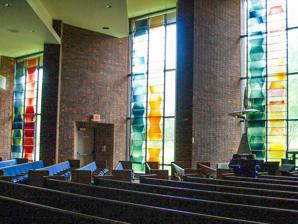
Building: Congregation Shaare Emeth
Country: United States of America
Year built: 1869
Reform synagogue in Creve Coeur, Missouri, United States Congregation Shaare Emeth Interior of the synagogue, in 2007 Religion Affiliation Reform Judaism Ecclesiastical or organisational status Synagogue Leadership Rabbi Jim Bennett Rabbi Andrea Goldstein Rabbi Rachel Bearman Rabbi Lori Levine (Education) Rabbi Jeffrey Stiffman (Emeritus) Status Active Location Location 11645 Ladue Road, Creve Coeur , St. Louis County , Missouri 63141 Country United States Location in Missouri Geographic coordinates 38°39′23″N 90°26′28″W / 38.656389°N 90.441111°W / 38.656389; -90.441111 Architecture Type Synagogue Date established 1867 (as a congregation) Completed 1869 (17th and Pine Sts.) 1897 (Lindell Street) 1934 ( University City ) 1980 (Creve Coeur) Website sestl .org Congregation Shaare Emeth ( transliterated from Hebrew as "Gates of Truth") is a Reform Jewish congregation and synagogue located at 11645 Ladue Road, in Creve Coeur , St. Louis County , Missouri , in the United States. History Founded in St. Louis in 1867, out of the Orthodox B’nai El congregation, Shaare Emeth constructed its first synagogue building at 17th and Pine Streets in 1869, designed by Thomas Brady and Otto H. Stickel in the Moorish Revival style, with tow onion domes . Rabbi Solomon H. Sonneschein was the congregation's first rabbi , who later went on to be founding rabbi at Congregation Temple Israel . The 1869 synagogue was replaced by the Richardsonian Romanesque -style building designed by Link, Rosenheim, and Ittner, completed in 1897. With seating for 1,000 worshippers, the building was notable due to its 25-square-foot (2.3 m 2 ) tower, some 140 feet (43 m) high. Alfred S. Alschuler of Chicago designed the congregation's third synagogue, located in University City , completed in 1934. In 1980, the congregation moved to Creve Coeur. Shaare Emeth is a member of the Union for Reform Judaism . It is the oldest Reform and largest congregation in the greater St. Louis area. In addition to religious services, the Shaare Emeth has a religious school, Shirlee Green Preschool, and two summer camps, Camp Micah and Camp Emeth. In 2016, the former Orthodox B’nai El and the Reform Shaare Emeth congregations merged. Clergy include Senior Rabbi Jim Bennett, Rabbi Andrea Goldstein, Rabbi Rachel Bearman, Cantor Seth Warner, and Rabbi Educator Lori Levine; and Rabbi Emeritus is Jeffrey Stiffman. Notable members Rosa Sonneschein , rebbetzin , editor, and activist for female synagogal rights Solomon H. Sonneschein , founding and controversial rabbi References